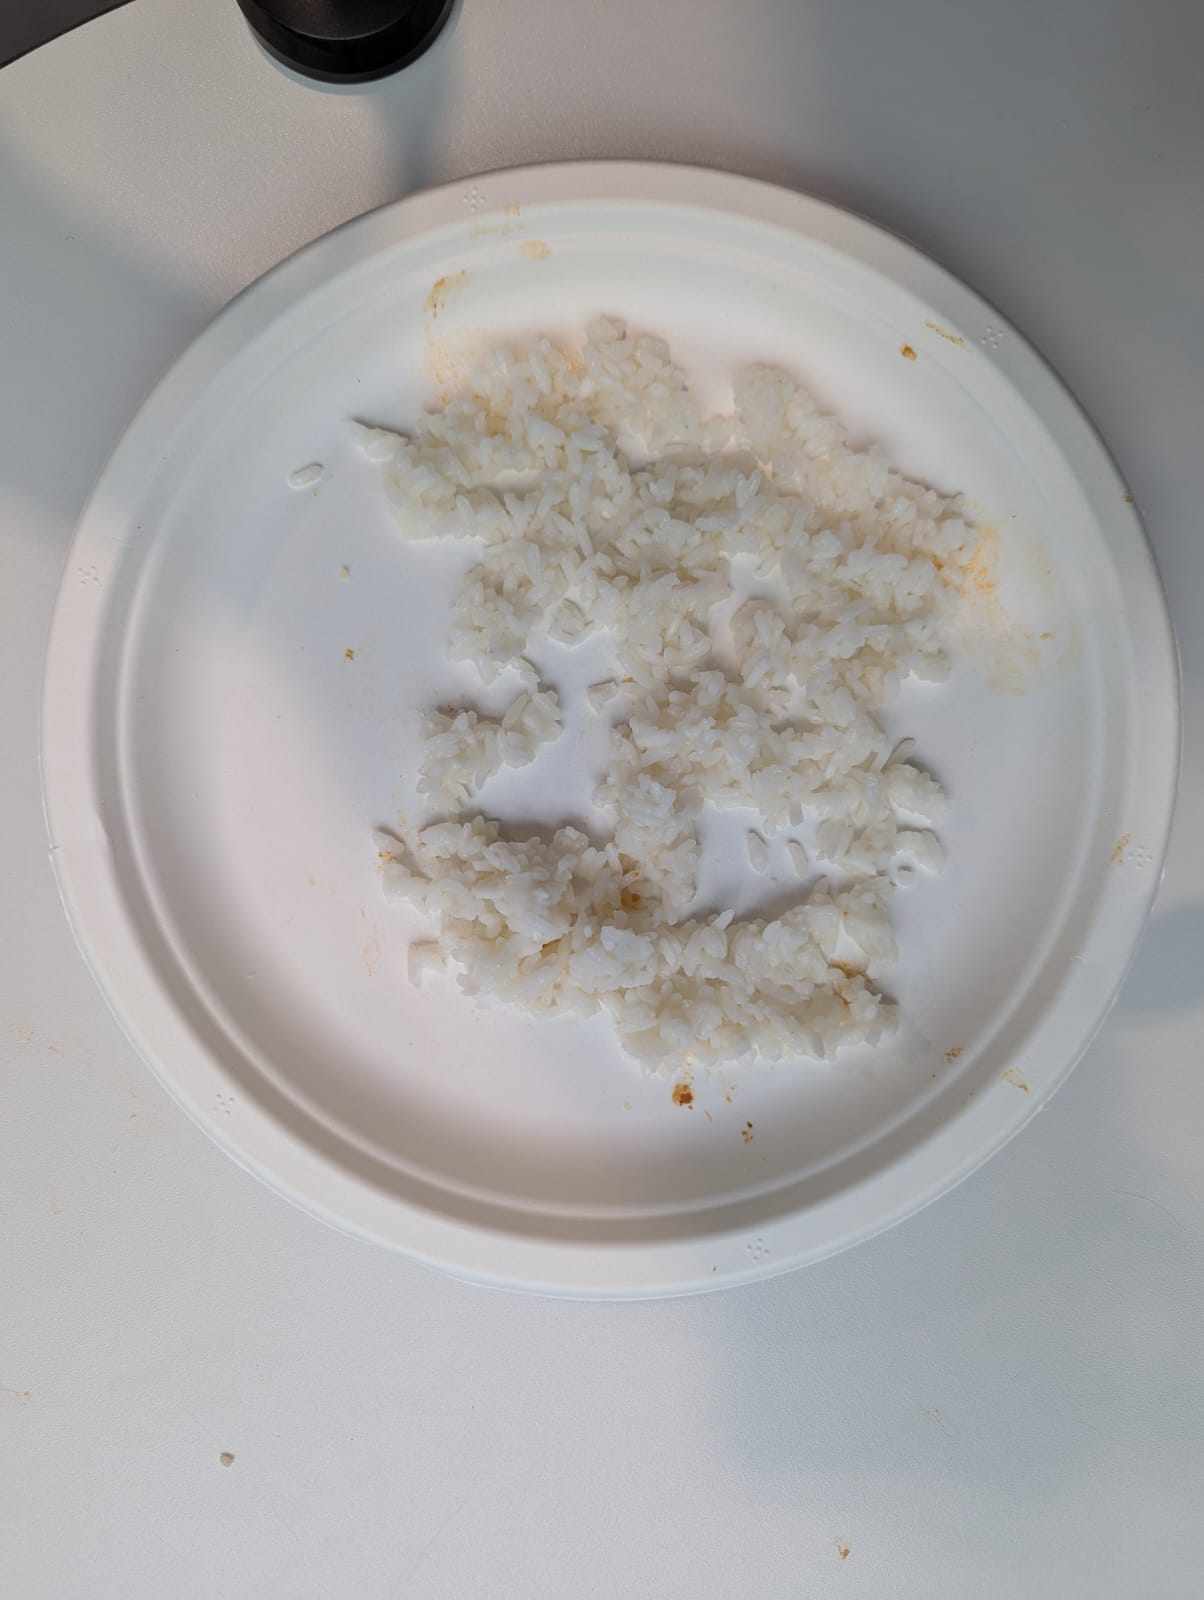
Ingredients: rice